Colossal statue of Amenhotep III and Tiye

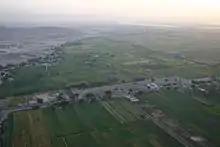
Original site where Amenhotep III's mortuary temple once stood

In 2011, several new fragments of the statue were found during a rescue excavation before installation of a new sewage system on the west bank of Luxor. These could be reconstructed to form six missing parts of the statue, including part of headdress, chest and right leg of the king, part of wig, left arm, palm, fingers and leg of the queen, and part of the statue base, with a Nubian prisoner. Due to the fragments not having any inscriptions on them, they were initially difficult to date, but Amenhotep III was the only Eighteenth dynasty pharaoh who had colossal statues of this size and they were found only in his mortuary temple and at Medinet Habu; this helped to match the pieces to the colossus in the Cairo museum. With the newly found parts added the statue is 70% complete.